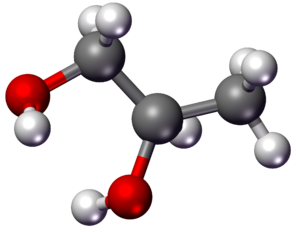
Propylenglykol
Strukturmodel af propylenglykol.
Propylenglykol, som også kaldes 1,2-propandiol eller propan-1,2-diol, er et organisk stof med bruttoformlen C₃H₈O₂ eller HO-CH₂-CHOH-CH₃. Det er en klar, farveløs og næsten lugtløs væske med en svag, sødlig smag. Stoffet er vandsugende og lader sig blande med vand, acetone og kloroform. Som tilsætningsstof bærer det betegnelsen E-1520